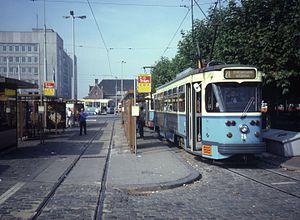
Le tramway de Gand est un réseau de tramway desservant la ville belge éponyme créé en 1874, et exploité depuis 1991 par le service de transports flamands De Lijn.